Powtawche Valerino

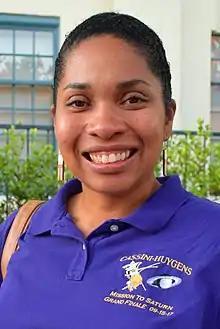
Valerino in 2017

Powtawche N. Valerino is an American mechanical engineer at the NASA Jet Propulsion Laboratory. She worked as a navigation engineer for the Cassini mission.